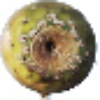
Label: Cactus fruit 1